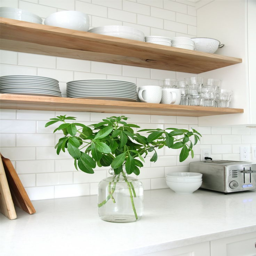
keep the natural color of the wood to bring out its beauty